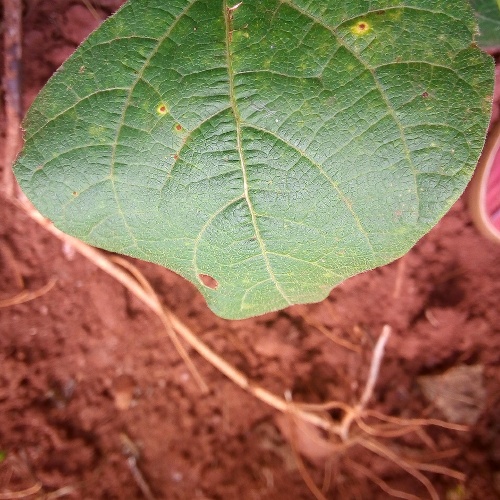
Leaf condition: bean_rust